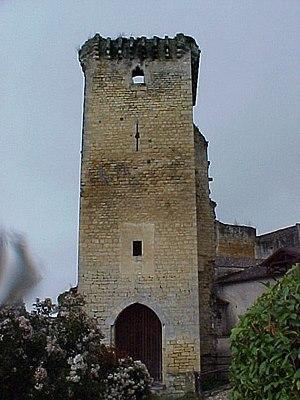
Le château de Roquetaillade se situe sur la commune de Mazères, dans le département de la Gironde, en France.